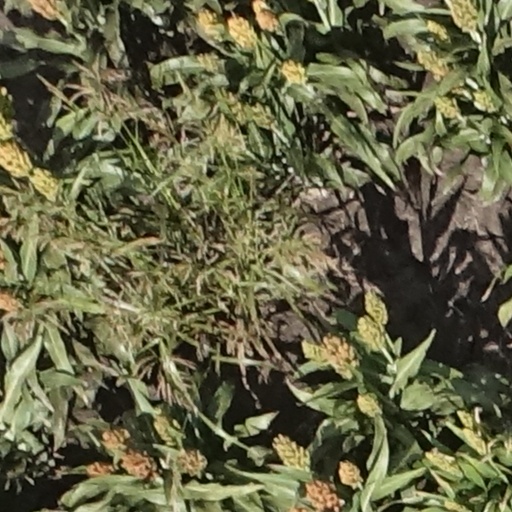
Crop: sorghum